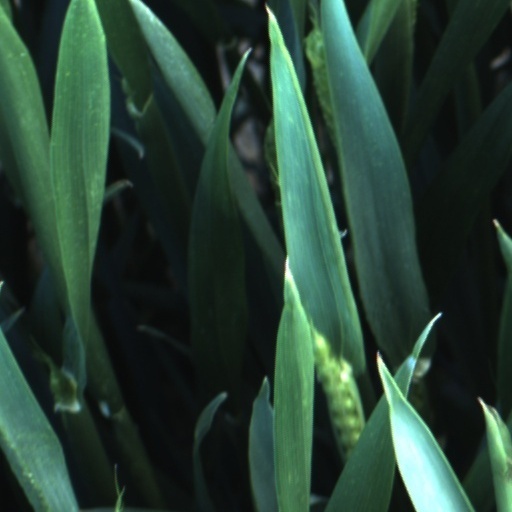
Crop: wheat